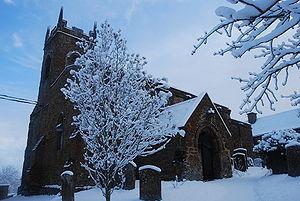
L'église 'St Martin', Shutford, Oxfordshire, Avril 2008
Shutford est un village et une paroisse civile à l'ouest de Banbury, dans le nord du comté d'Oxfordshire, Angleterre. Le village est probablement fondé pendant l'époque saxonne; il y a des preuves archéologiques qu'il existe depuis une ère ancienne.